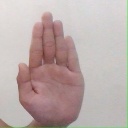
अक्षर: ध